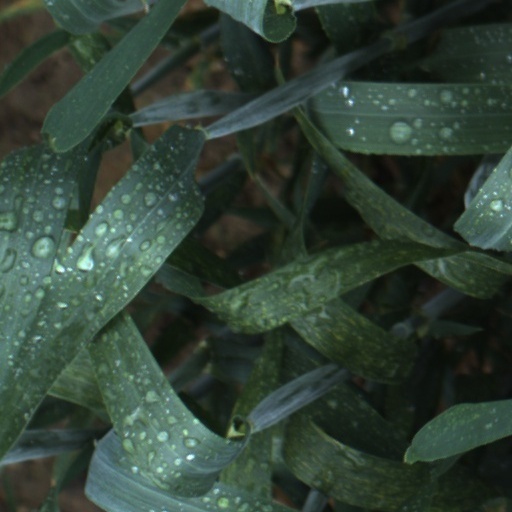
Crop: wheat